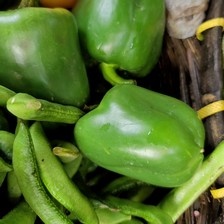
Label: capsicum